Acid jazz

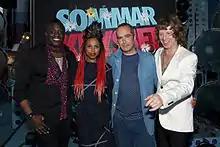
Brand New Heavies in 2013

Acid jazz has its origins in the 1950s, 1960s, when psychedelic styles were being incorporated into other musical genres, jazz being one of these. Acid jazz became popular in London clubs during the 1980s when disc jockeys associated with the rare groove movement played obscure jazz records. Their interests were in the fringe of jazz fusion, jazz funk, and the soul jazz of 1960s. Particularly significant were records from the Blue Note catalogue. These DJs included Gilles Peterson, who had residencies at several London clubs in the 1980s. Peterson began in a small pirate radio station and then moved to the larger Kiss-FM. In 1988 with producer Eddie Piller he formed the label Acid Jazz Records. The first release from the company was the compilation "Totally Wired", which contained obscure jazz funk tracks from the 1970s with updated new tracks.